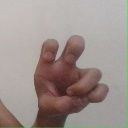
अक्षर: छ